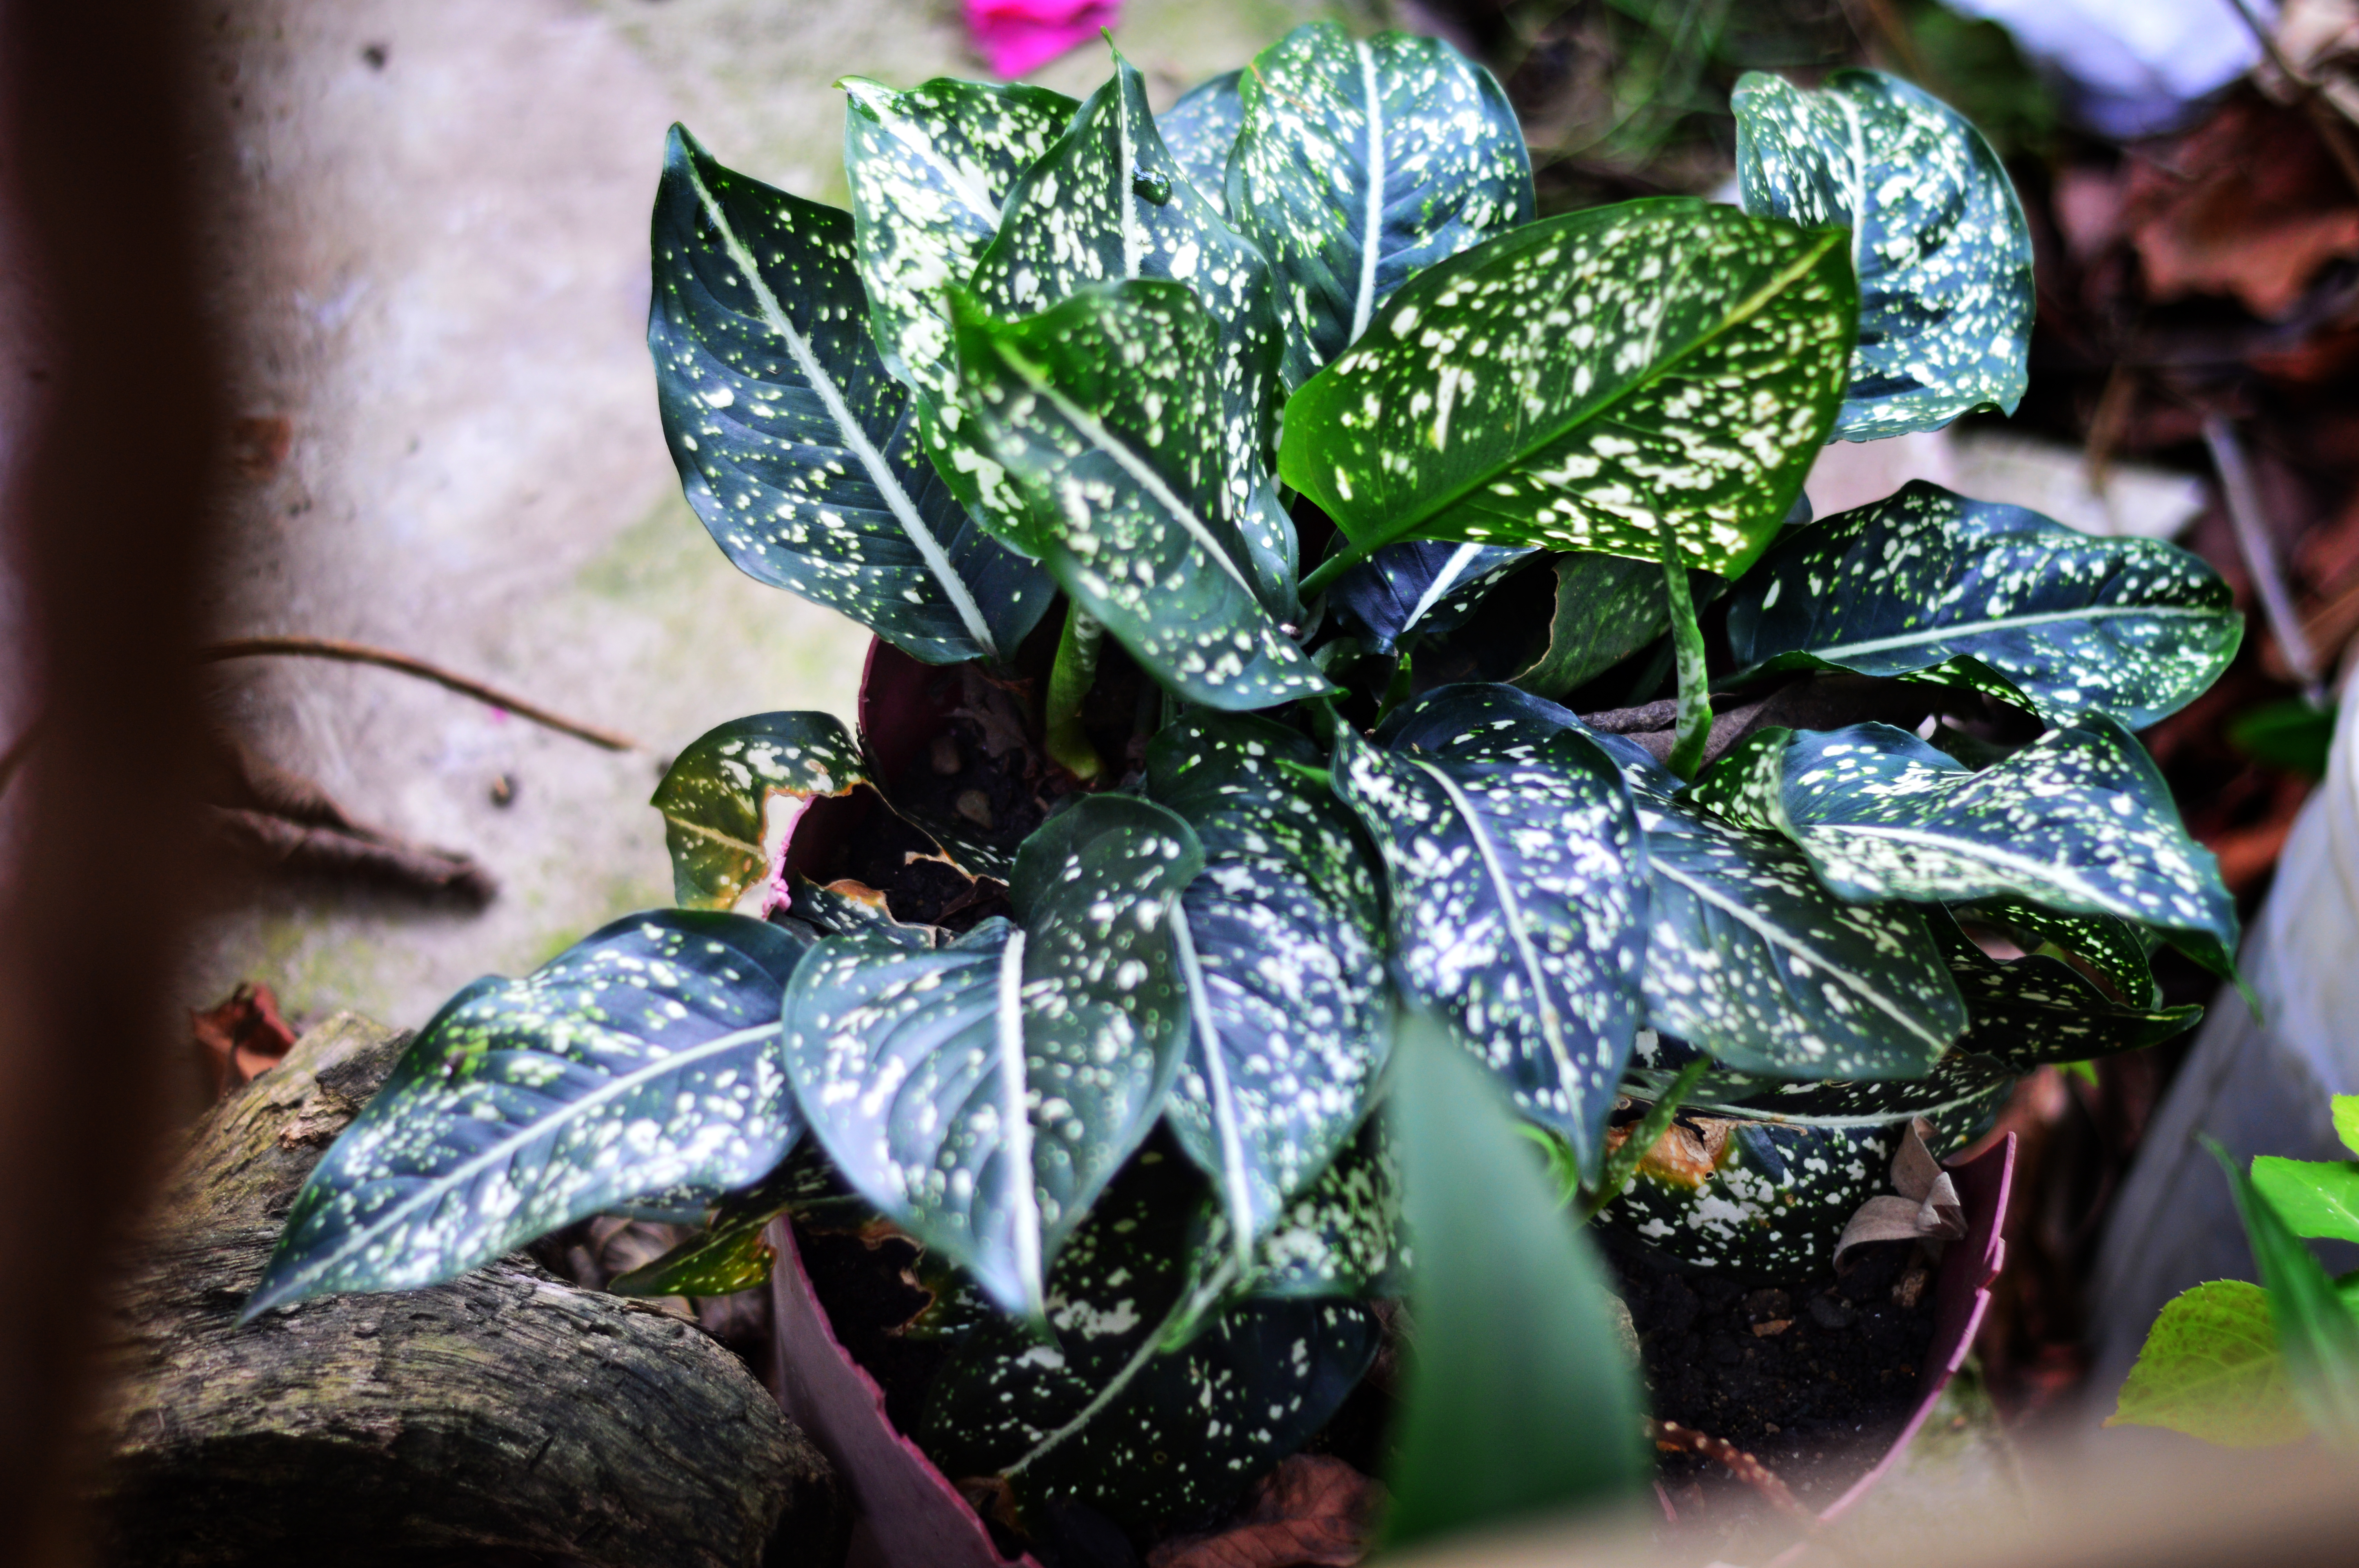
flowers, leaf, flower, terrestrial plant, plant, houseplant, water, botany, flowering plant, anthurium, herbaceous plant, plant pathology, perennial plant